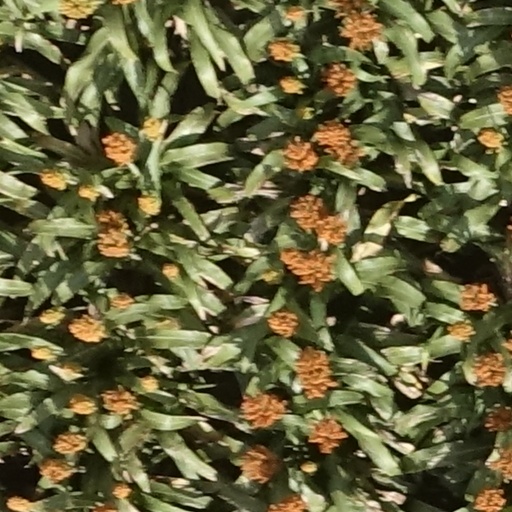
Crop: sorghum